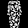
Label: Dress